Diplomatic career of Muhammad

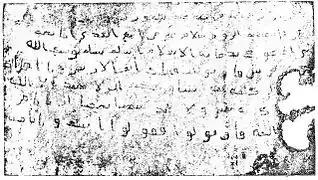
Purported letter sent by Muhammad to Emperor Heraclius; reproduction taken from Majid Ali Khan, "Muhammad The Final Messenger" Islamic Book Service, New Delhi (1998).

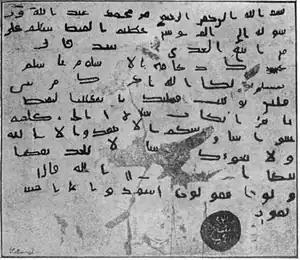
Drawing of Muhammad's letter to Muqauqis, which was discovered in Egypt in 1858

A letter was sent from Muhammad to the emperor of the Byzantine Empire, Heraclius, through the Muslim envoy Dihyah bin Khalifah al-Kalbi, although Shahid suggests that Heraclius may never have received it. He also advances that more positive sub-narratives surrounding the letter contain little credence. According to Nadia El Cheikh, Arab historians and chroniclers generally did not doubt the authenticity of Heraclius' letter due to the documentation of such letters in the majority of both early and later sources. Furthermore, she notes that the formulation and the wordings of different sources are very close and the differences are ones of detail: They concern the date on which the letter was sent and its exact phrasing. Muhammad Hamidullah, an Islamic research scholar, argues for the authenticity of the letter sent to Heraclius, and in a later work reproduces what is claimed to be the original letter.